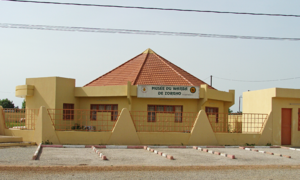
Zorgho est le chef-lieu du département de même nom et de la province de Ganzourgou située dans la région Plateau-Central au Burkina Faso. La population de la ville est de 20 462 habitants au dernier recensement général de 2006.